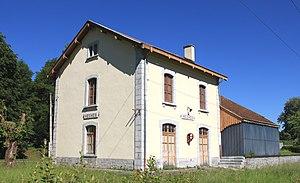
Gare de Hèches (Hautes-Pyrénées)
La liste des gares des Hautes-Pyrénées présente les gares ferroviaires et haltes ferroviaires situées dans le département français des Hautes-Pyrénées. Les lignes sur lesquelles elles sont situées et leurs années d'ouverture, ainsi que, le cas échéant, leur année de fermeture, sont également précisées.
Hèches est une commune française située dans le département des Hautes-Pyrénées, en région Occitanie.
La gare de Hèches est une gare ferroviaire française de la ligne de Lannemezan à Arreau - Cadéac, située sur le territoire de la commune de Hèches, dans le département des Hautes-Pyrénées en région Occitanie.